John Ford

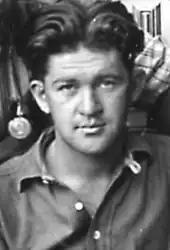
Ford in 1915

Ford began his career in film after moving to California in July 1914. He followed in the footsteps of his multi-talented older brother Francis Ford, twelve years his senior, who had left home years earlier and had worked in vaudeville before becoming a movie actor. Francis played in hundreds of silent pictures for filmmakers such as Thomas Edison, Georges Méliès and Thomas Ince, eventually progressing to become a prominent Hollywood actor-writer-director with his own production company (101 Bison) at Universal.